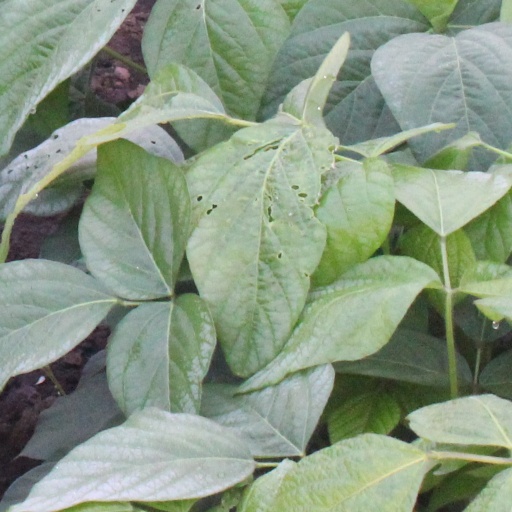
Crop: soybean